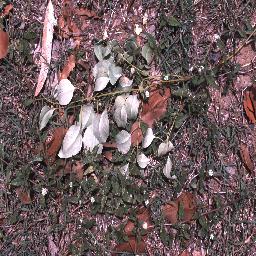
Label: negative